Sunnyside (Nashville, Tennessee)

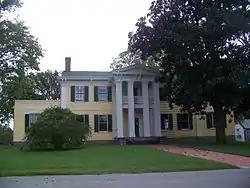
Sunnyside in 2007

Sunnyside is a historic mansion in Sevier Park, a public park in Nashville, Tennessee, USA.